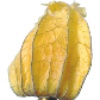
Label: Physalis with Husk 1